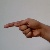
The image shows a hand gesture representing the letter 'G' in Indian Sign Language.